Taala Te Kunjee

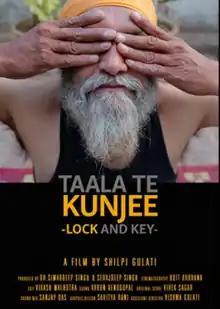
Film poster

Taala Te Kunjee is a 2017 feature documentary written and directed by Shilpi Gulati that follows the journey of four former drug addicts and alcoholics from Amritsar, Punjab who are helping families recover from the rampant drug problem in the state. It was produced by JPS Bhatia. In 2019, the film was awarded the National Film Awards for Best Film on Social Issues and a cash prize of Rs. 50,000.